Alunda moose

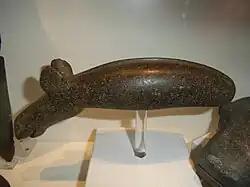
Alunda moose at the Swedish History Museum

The Alunda moose or the Alunda axe is a Neolithic stone axe c.2500 B.C.that was found during the excavation of a ditch in Norrlövsta i Alunda parish, Östhammar Municipality, Uppland in 1920. The Alunda moose is considered one of the most beautiful animal sculptures of the Nordic neolithic and is a 21 cm. ceremonial axe carved from greenish black diorite. One side is shaped like a moose head. The sculpture was realized in a naturalistic and elegant manner. The axe has a shaft hole but only had a symbolic function since the hole is not completely bored through and the axe hasn't been used in battle. The axe may originate from Karelia where similar animal depictions are known. It is displayed in the Swedish History Museum.